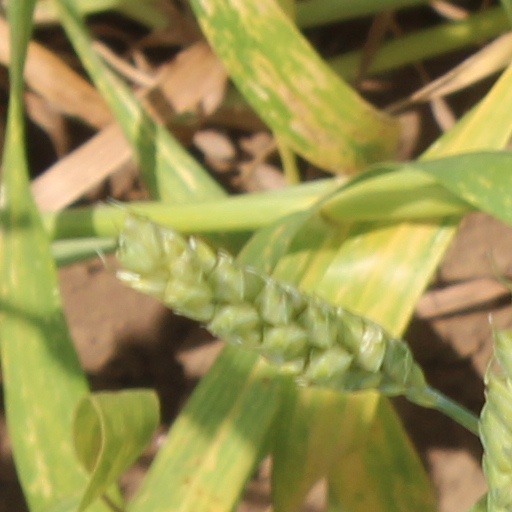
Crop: wheat